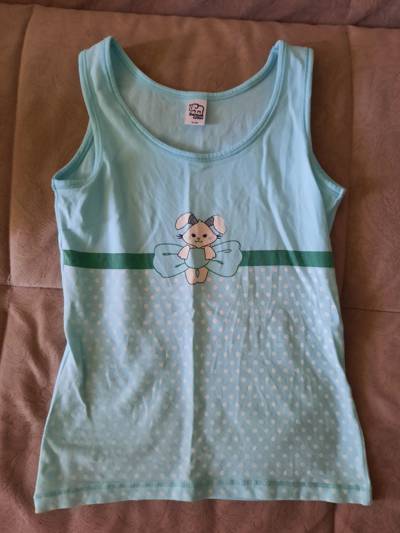
Waste category: clothes